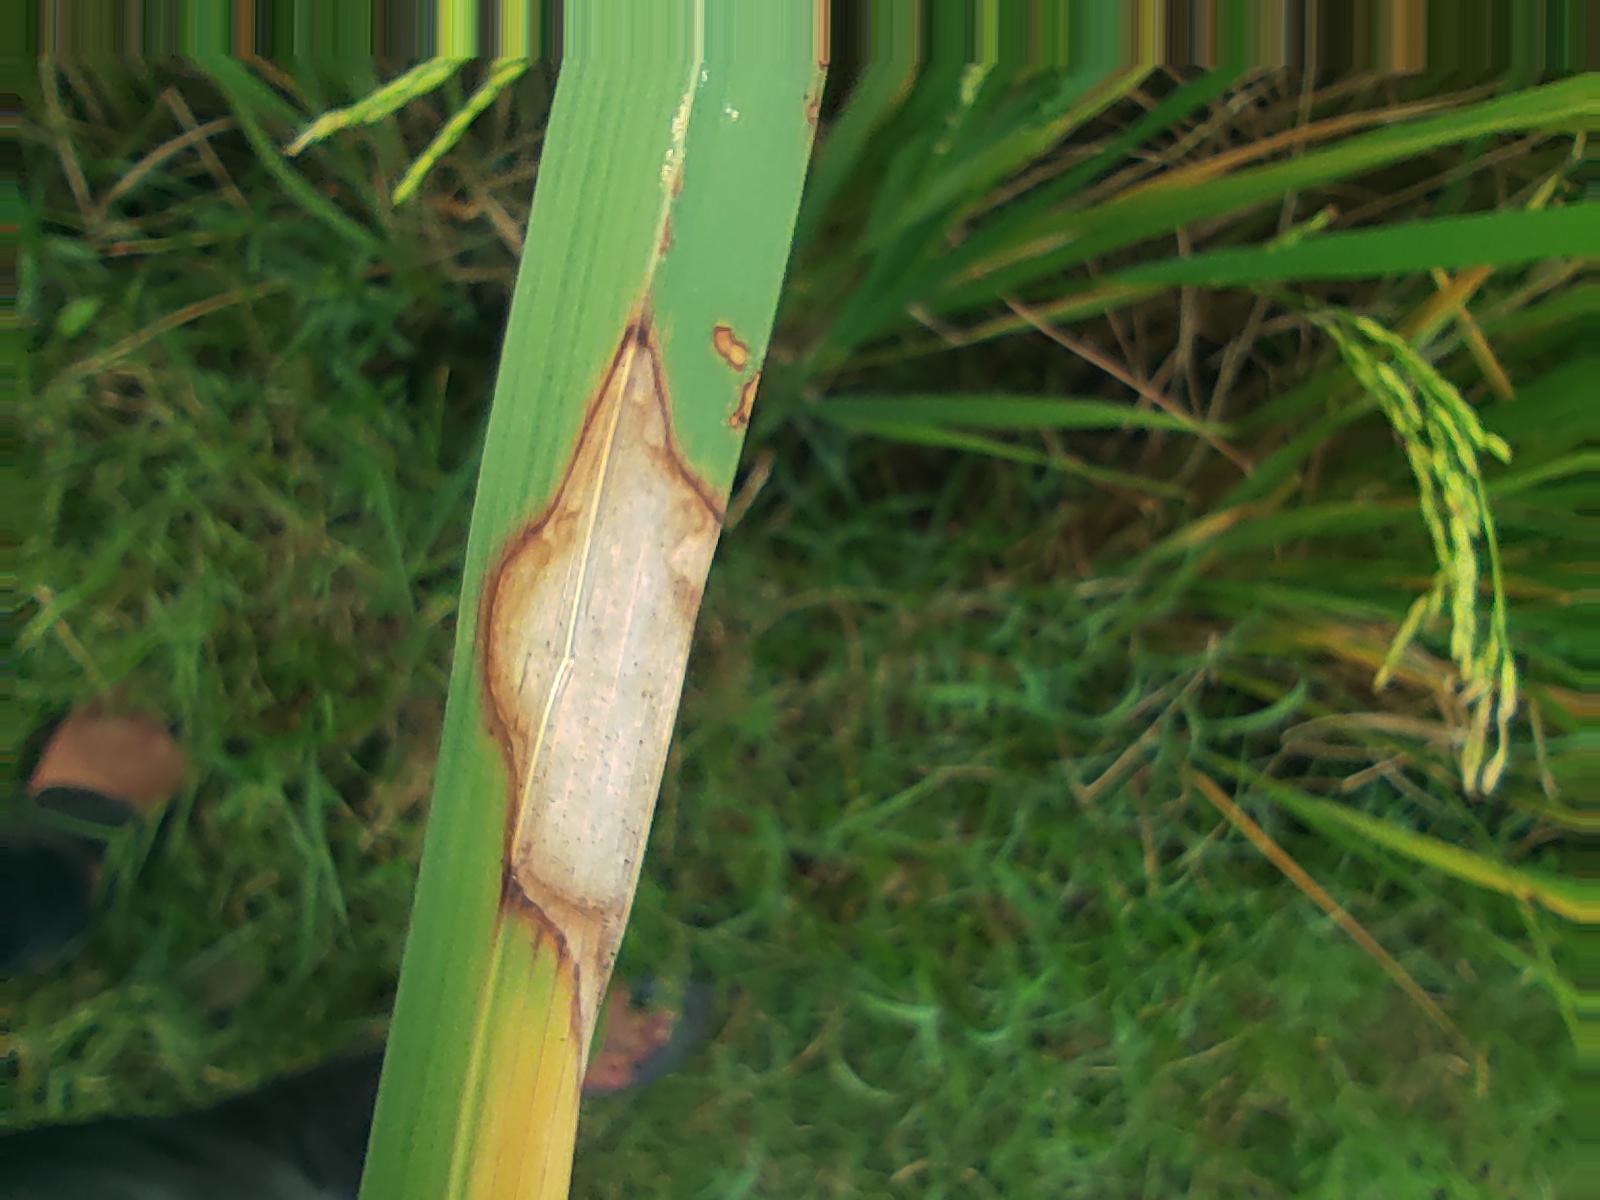
Nhãn: Bệnh Đốm Vằn ( Khô vằn ) ( Sheath Blight )